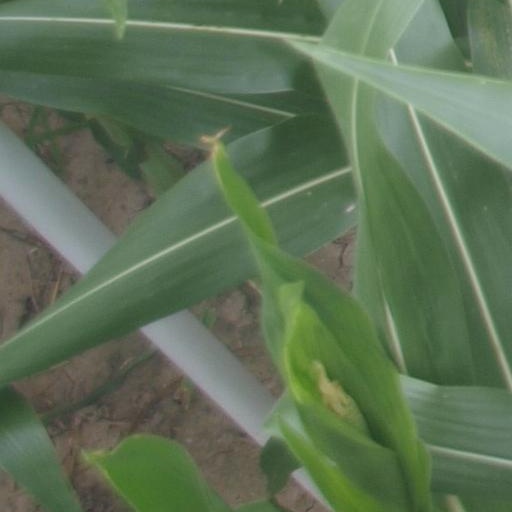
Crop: maize; corn